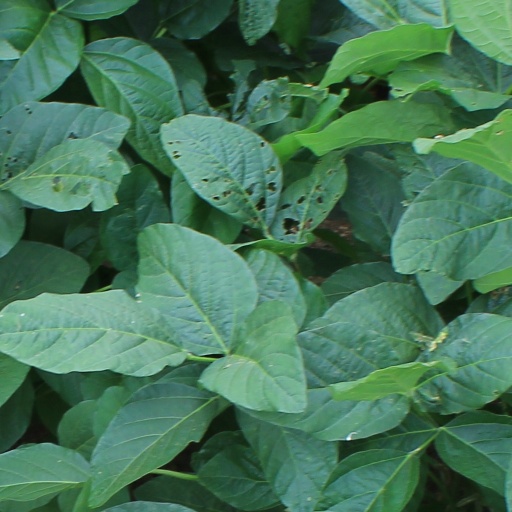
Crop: soybean